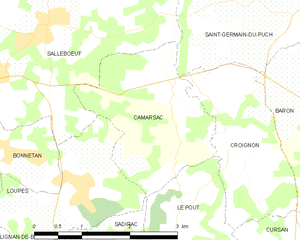
Camarsac est une commune du Sud-Ouest de la France, située dans le département de la Gironde en région Nouvelle-Aquitaine.